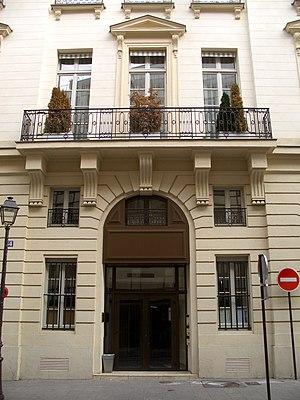
Hôtel de Rosambo, Rue René Boulanger, Paris
Cet article recense les monuments historiques du 10ᵉ arrondissement de Paris, en France.
La rue René-Boulanger est une voie du 10ᵉ arrondissement de Paris, en France.